Hinchinbrook Channel

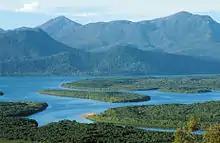
Channel and island seen from mainland

The Hinchinbrook Channel is a channel between the Australian mainland and Hinchinbrook Island. It runs for 44 km between Oyster Point, just south of Cardwell, and Lucinda in Far North Queensland. The Aboriginal name for the channel is Bolan Milbirmi. The Herbert River flows into the channel's southern point. The channel includes 164 km2 of mangrove swamps and 109 km2 of open water.